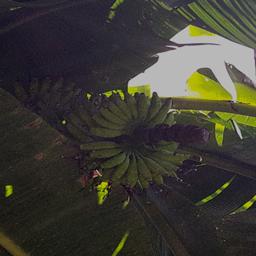
Label: MALBHOG FRUIT